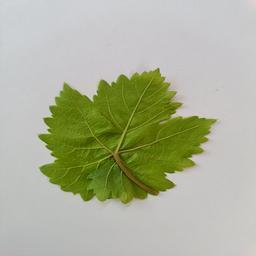
Label: Healthy Leaves